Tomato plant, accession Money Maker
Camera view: tilt-top (135 deg); turntable rotation: 90 degrees
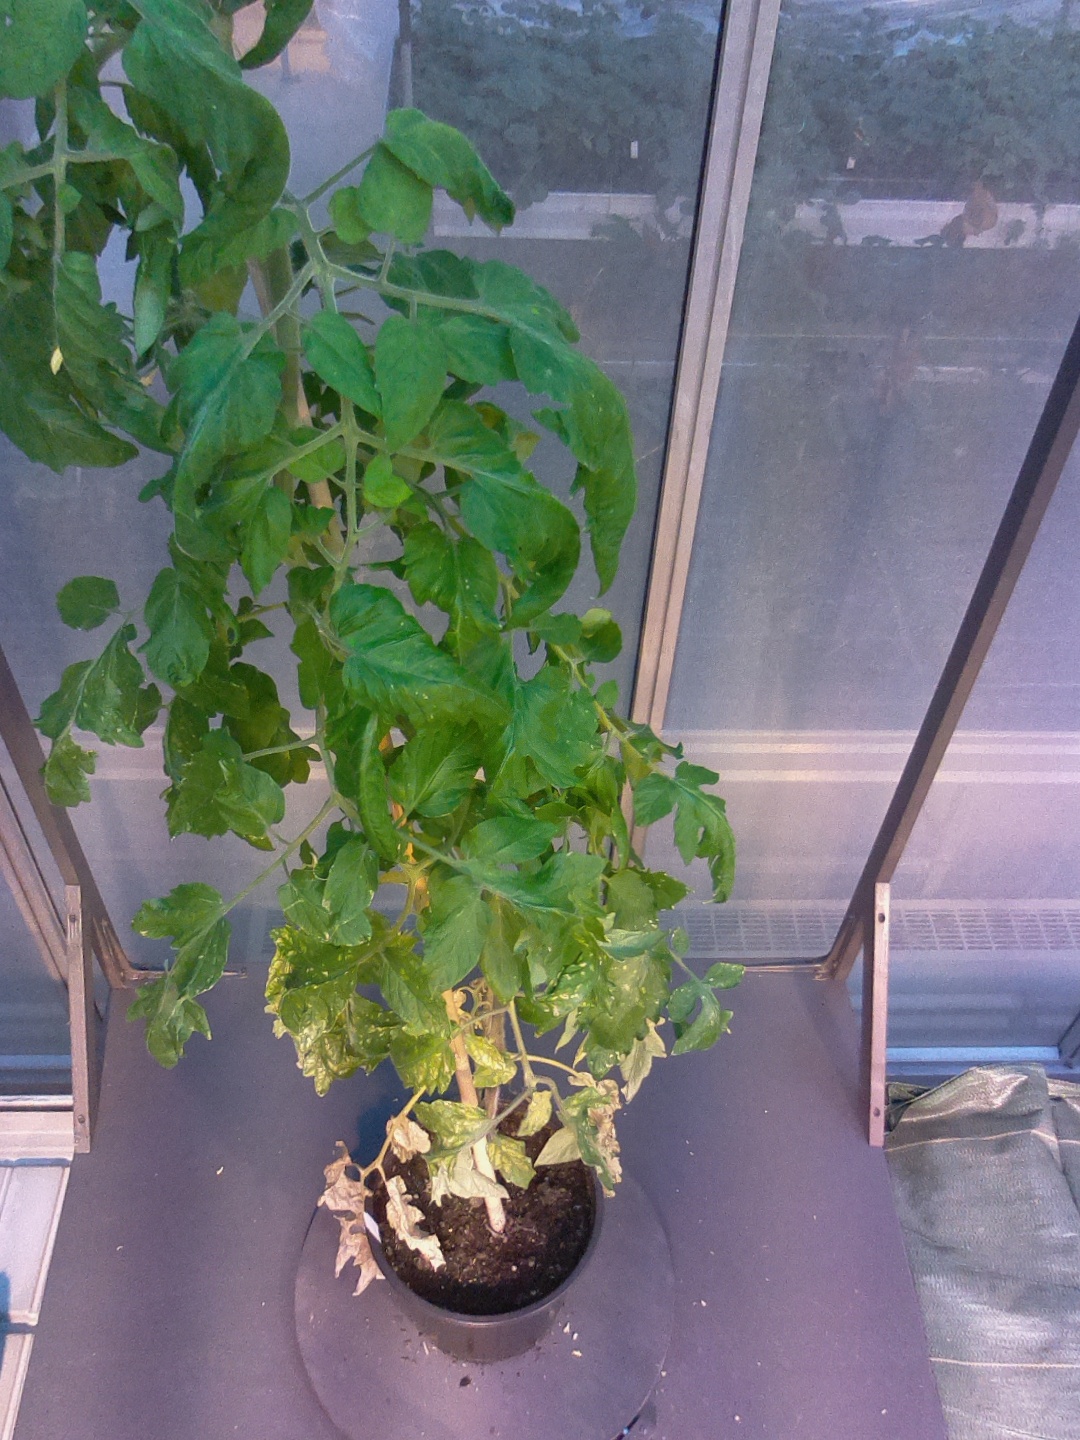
BBCH growth stage 70: Fruits at the main stem or branches visibles